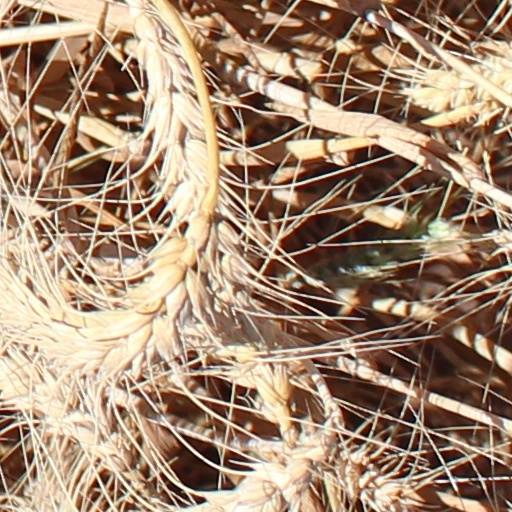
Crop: wheat